Eupolis

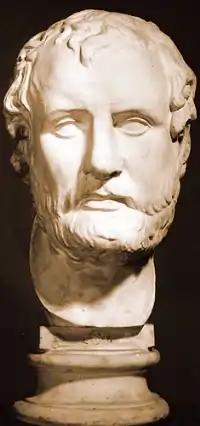
Herma portraying Eupolis recovered in 1988 (current location: National Archaeological Museum, Athens)

Eupolis (446 411 BC) was an Athenian poet of the Old Comedy, who flourished during the time of the Peloponnesian War.